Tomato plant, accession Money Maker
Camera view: horizontal (90 deg, fisheye); turntable rotation: 180 degrees
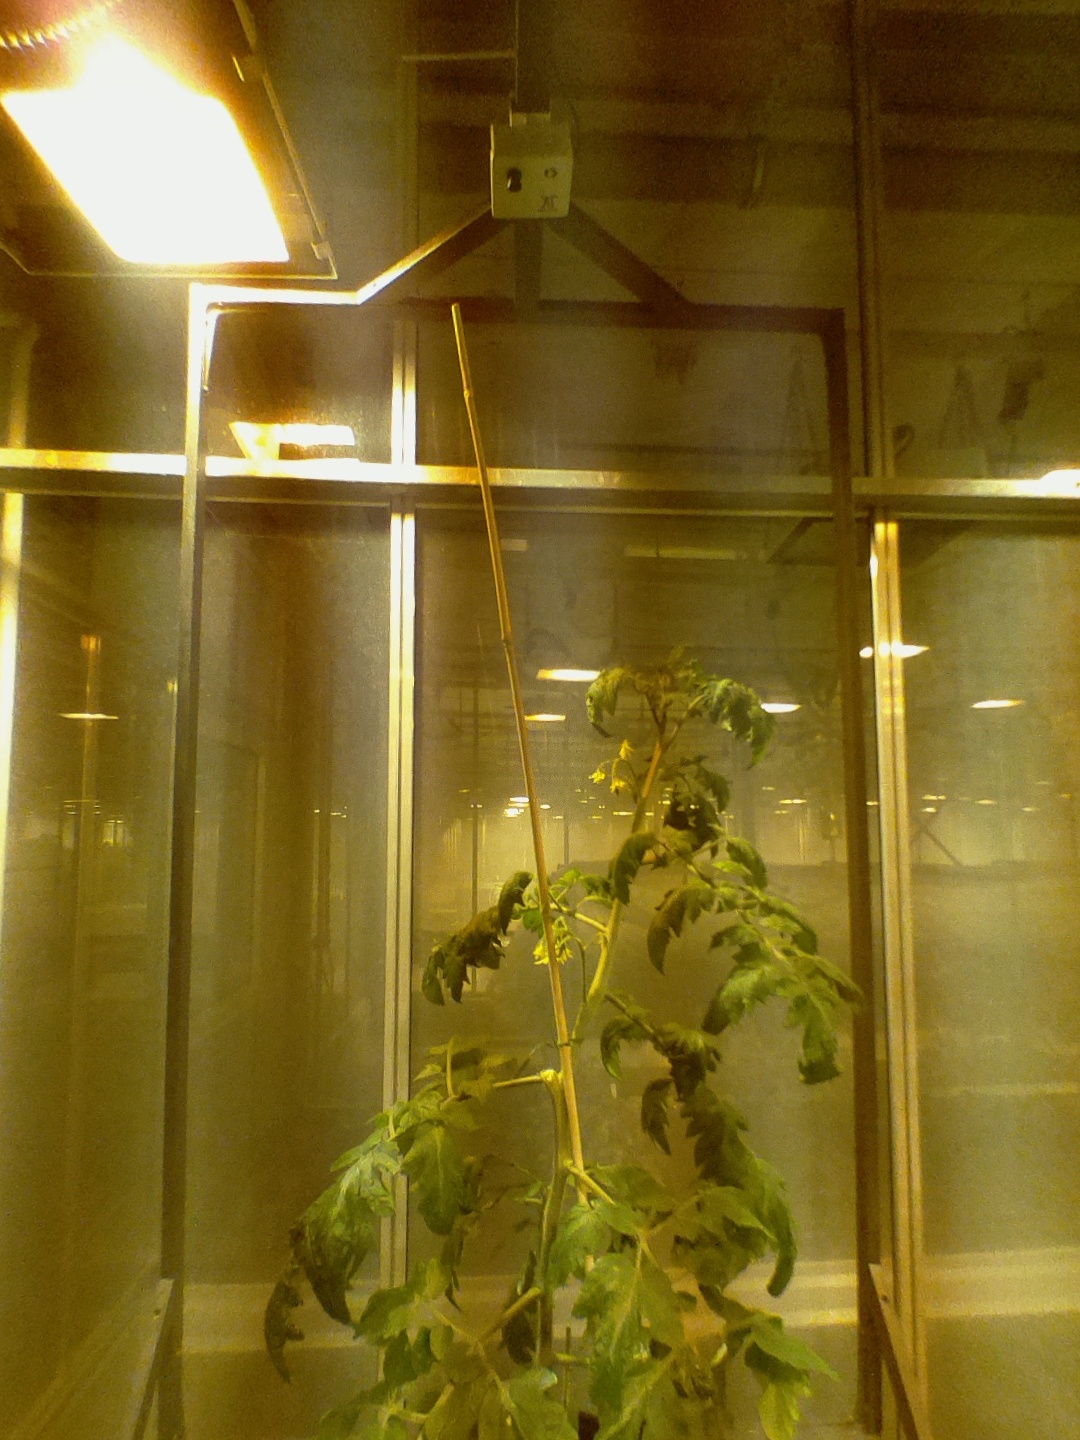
BBCH growth stage 68: Full flowering, 80%-90% of flowers open, more petals falling